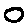
Label: 0